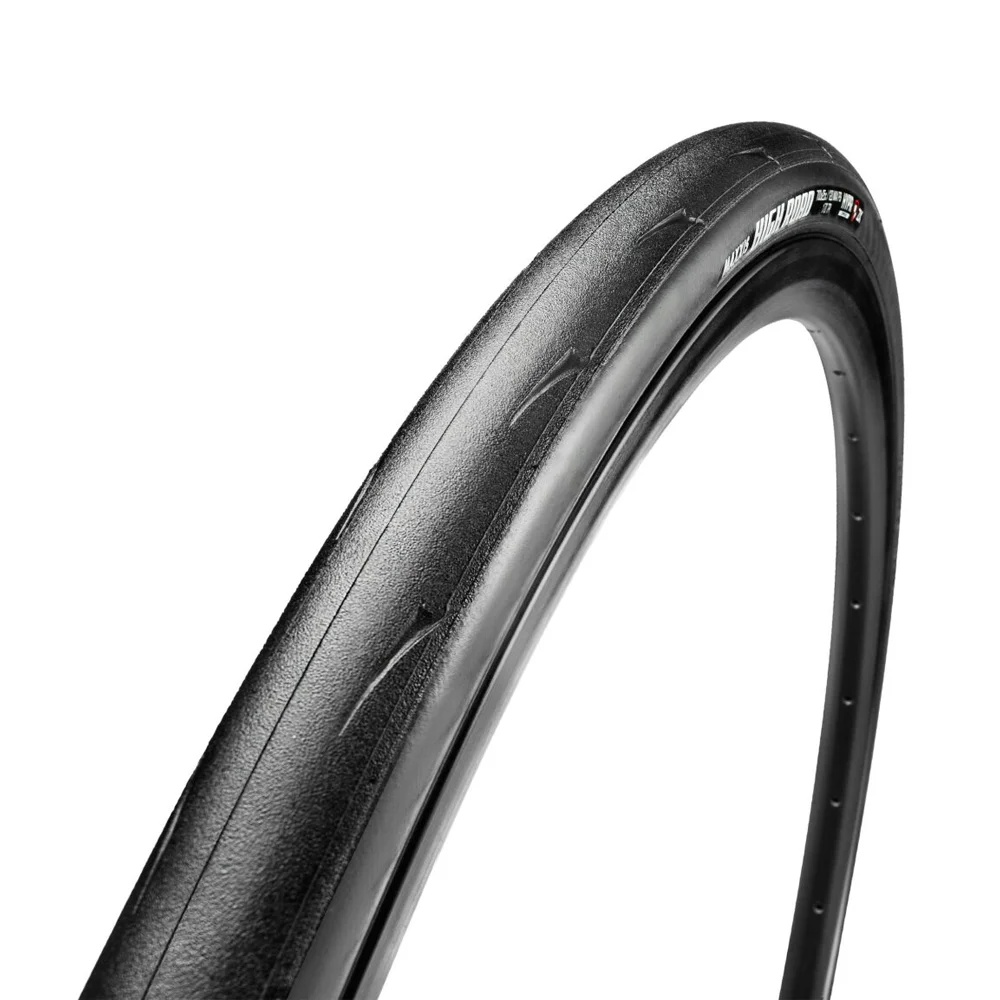
Neumático Ruta Maxxis High Road SL Kevlar 700×25 C HYPR-S/K2/ONE70
Nuevo neumático MAXXIS de carreras en carretera más ligero y rápido hasta la fecha. El High Road SL presenta el nuevo compuesto HYPR-S con baja resistencia a la rodadura y bajo peso para crear el neumático más rápido para salir a la carretera. Diseñado para ser rápido y no durar, el High Road SL es un neumático de carrera exclusivo adecuado para el tiempo de carrera. prueba en el velódromo o cualquier situación en la que un ciclista quiera la configuración más ligera posible. Hasta un 121 % menos de resistencia a la rodadura que el modelo High Road estándar. El compuesto HYPR-S disminuye la resistencia a la rodadura. Agarre y curvas excepcionales Protección contra pinchazos K2 debajo de la banda de rodadura Categoría: Carretera Uso recomendado: Sólo carrera Instalación recomendada: delantera y trasera Peso: 170 g ETRTO 25-622 PSI 120 TPI 170 COMPUESTO HYPR HYPR es un compuesto totalmente de sílice y nuestro compuesto de mejor rendimiento hasta la fecha. En comparación con nuestro compuesto de competición en carretera anterior, HYPR tiene un 16 % menos de resistencia a la rodadura y un 23 % más de agarre en condiciones húmedas. Sorprendentemente, HYPR disminuye la resistencia a la rodadura y aumenta la tracción, al mismo tiempo que mantiene la durabilidad igual a nuestros compuestos de caucho anteriores. COMPUESTO ZK Es nuestro material de protección contra pinchazos de próxima generación que es más ligero, más flexible y más resistente que los materiales anteriores como el K2. Maxxis suele utilizar ZK como capa rompedora, situada debajo de la banda de rodadura en el medio del neumático. TUBELESS READY Los neumáticos sin cámara brindan al ciclista muchos beneficios: la capacidad de utilizar presiones de aire más bajas, lo que mejora la tracción; menor resistencia a la rodadura en comparación con un neumático con cámara; y menos posibilidades de aplastarse porque no hay tubo. Los selladores líquidos solo deben usarse en los siguientes tipos de neumáticos: de carretera sin cámara, tubulares y listos para usar sin cámara. Código: ETB00268800 Peso 0,170 kg Modelo HIGH ROAD SL Aro 700 Medida Neumático 700X25C
Brand: TeknoBike
Category: Sporting Goods > Outdoor Recreation > Cycling > Bicycle Parts > Bicycle Tires > Tubeless Tires